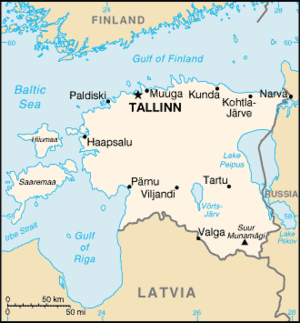
Ceci est la liste des villes jumelées d’Estonie ayant des liens permanents avec des communautés locales dans d'autres pays. Dans la plupart des cas, en particulier quand elle est officialisée par le gouvernement local, l'association est connue comme « jumelage ». La plupart des endroits sont des villes, mais cette liste comprend aussi des villages, des districts, comtés, etc., avec des liens similaires.
Voici une liste de points extrêmes de la Bosnie-Herzégovine.
Voici une liste de points extrêmes de l'Estonie.